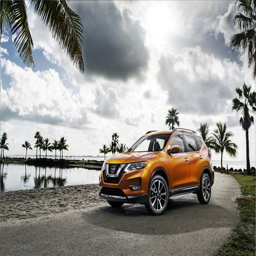
automobile model is the best - selling compact suv